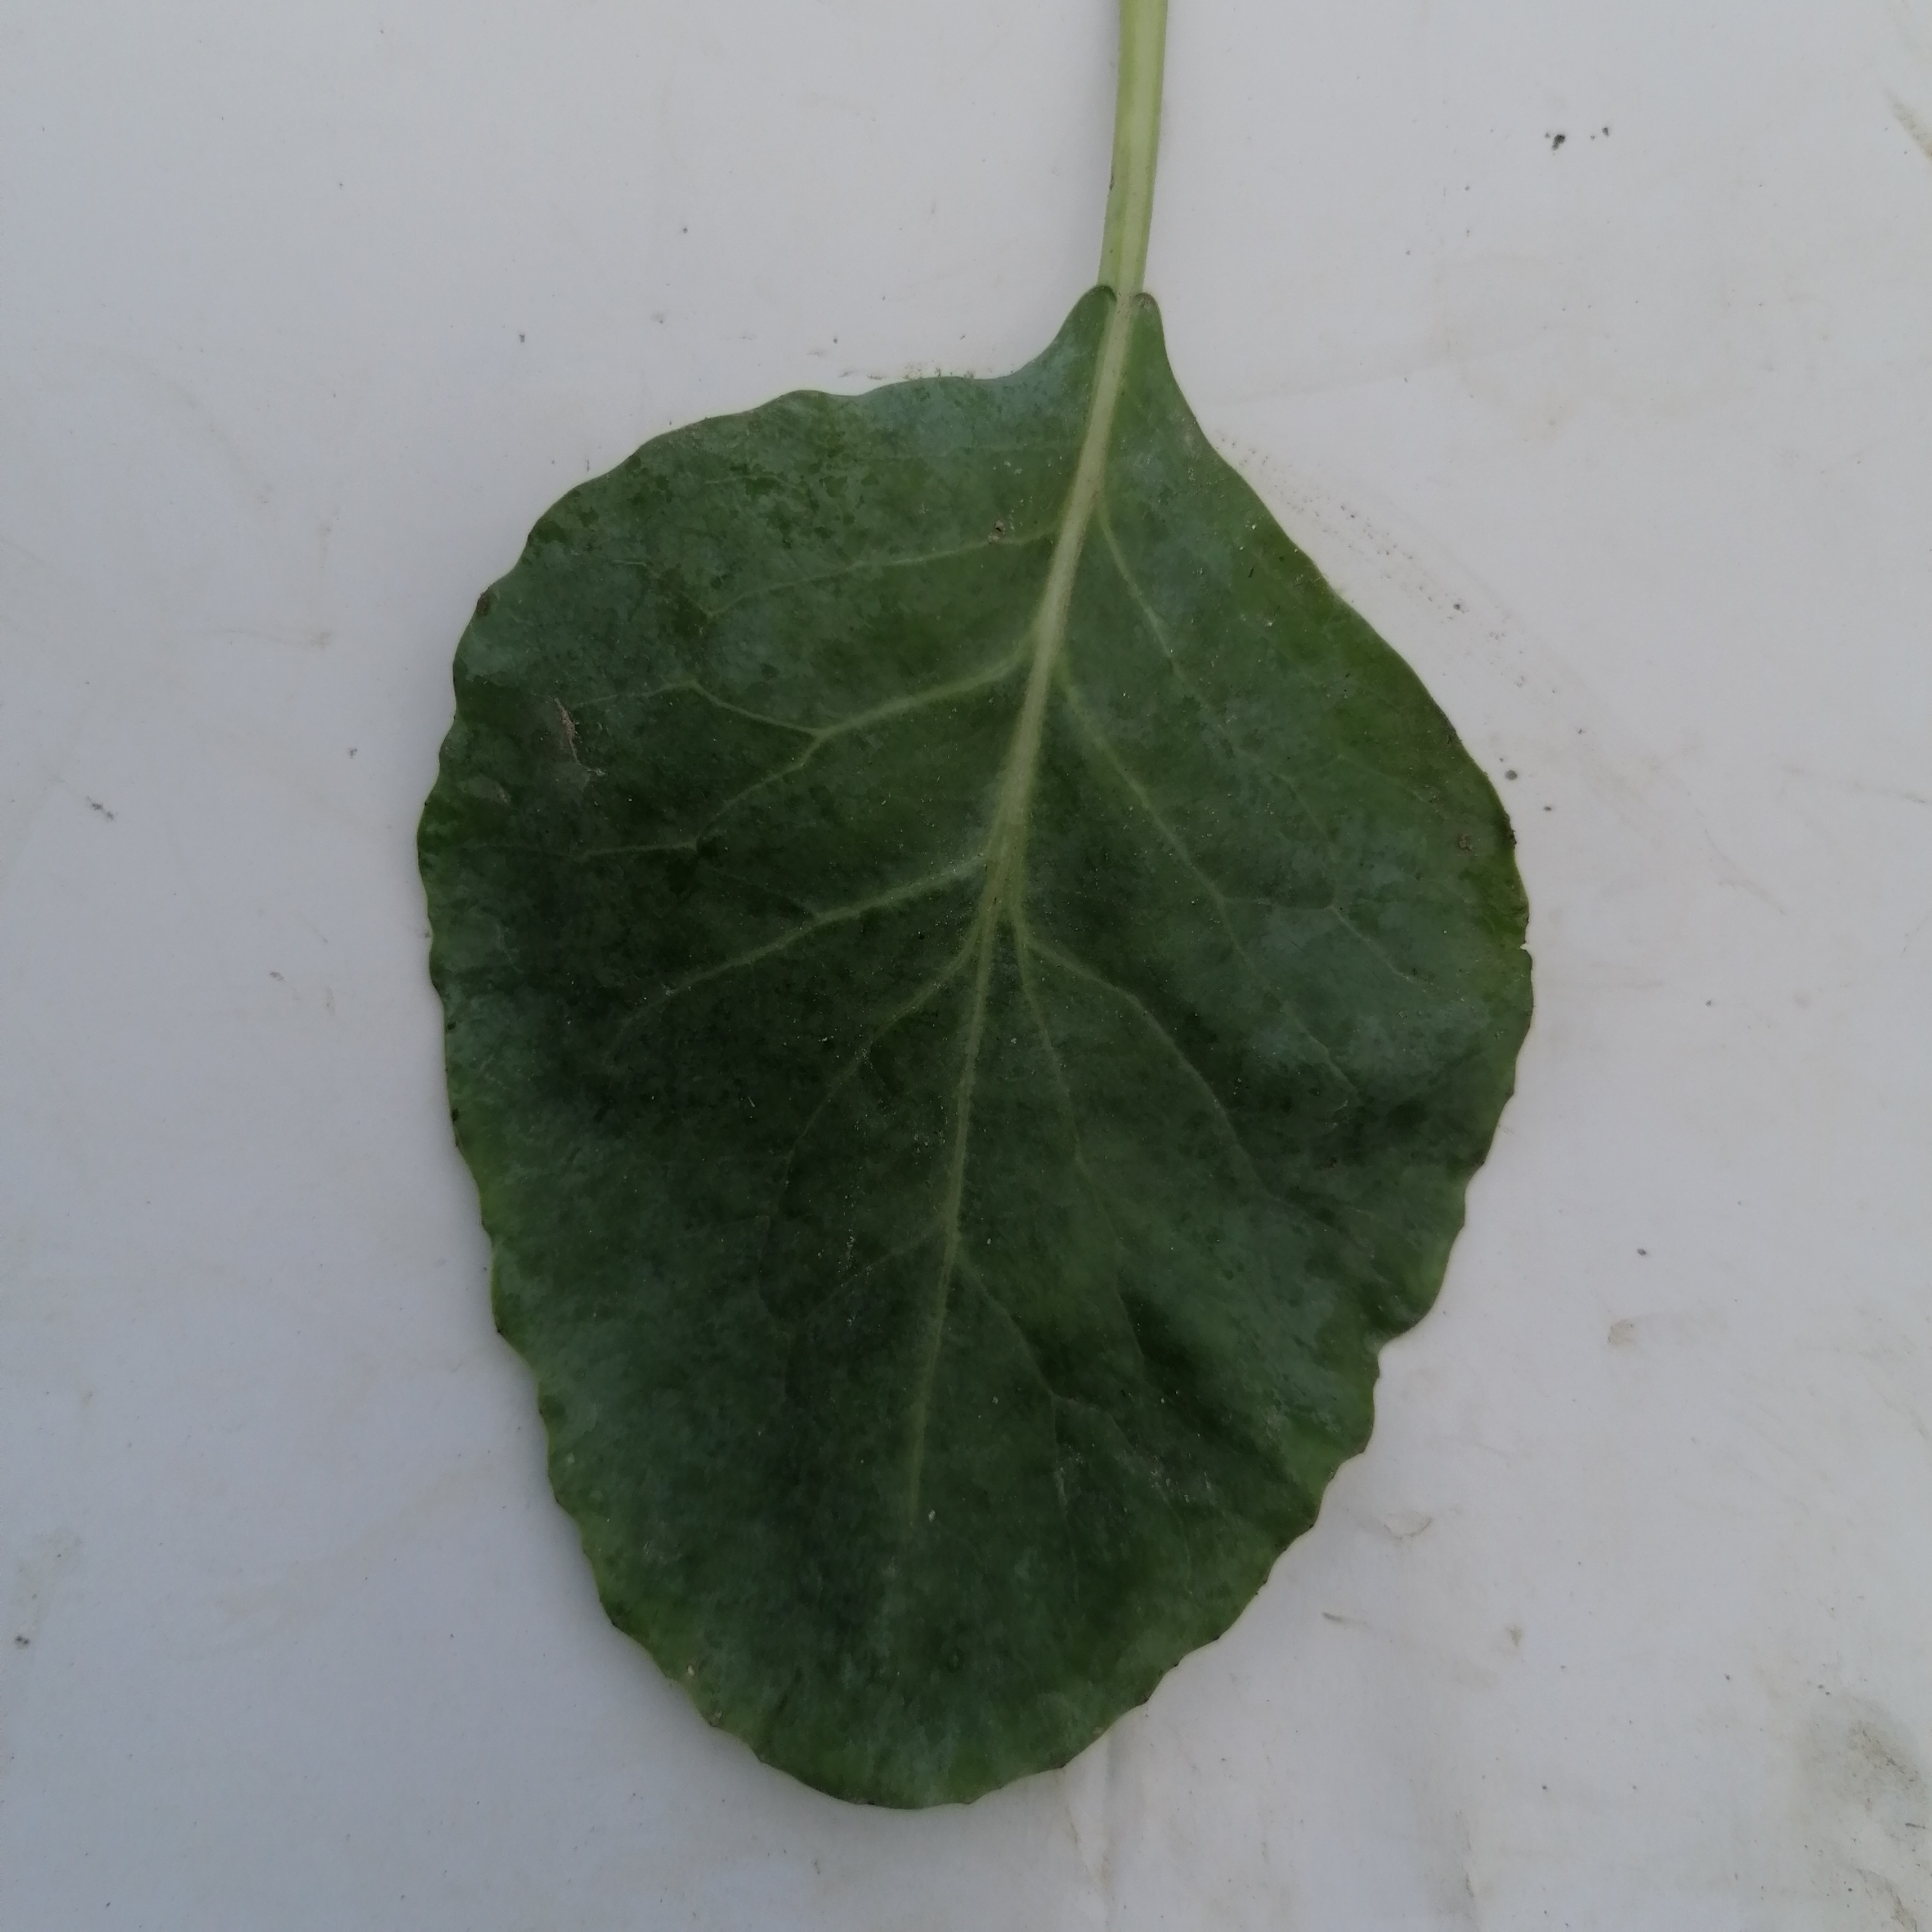
Label: Healthy